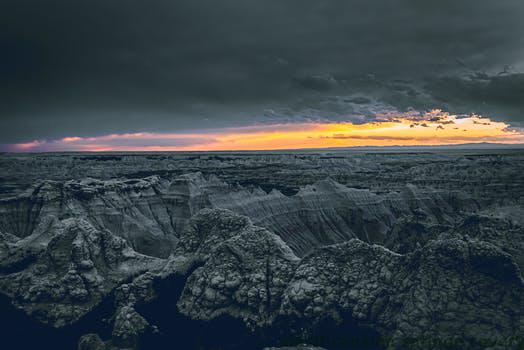
Label: Watermark